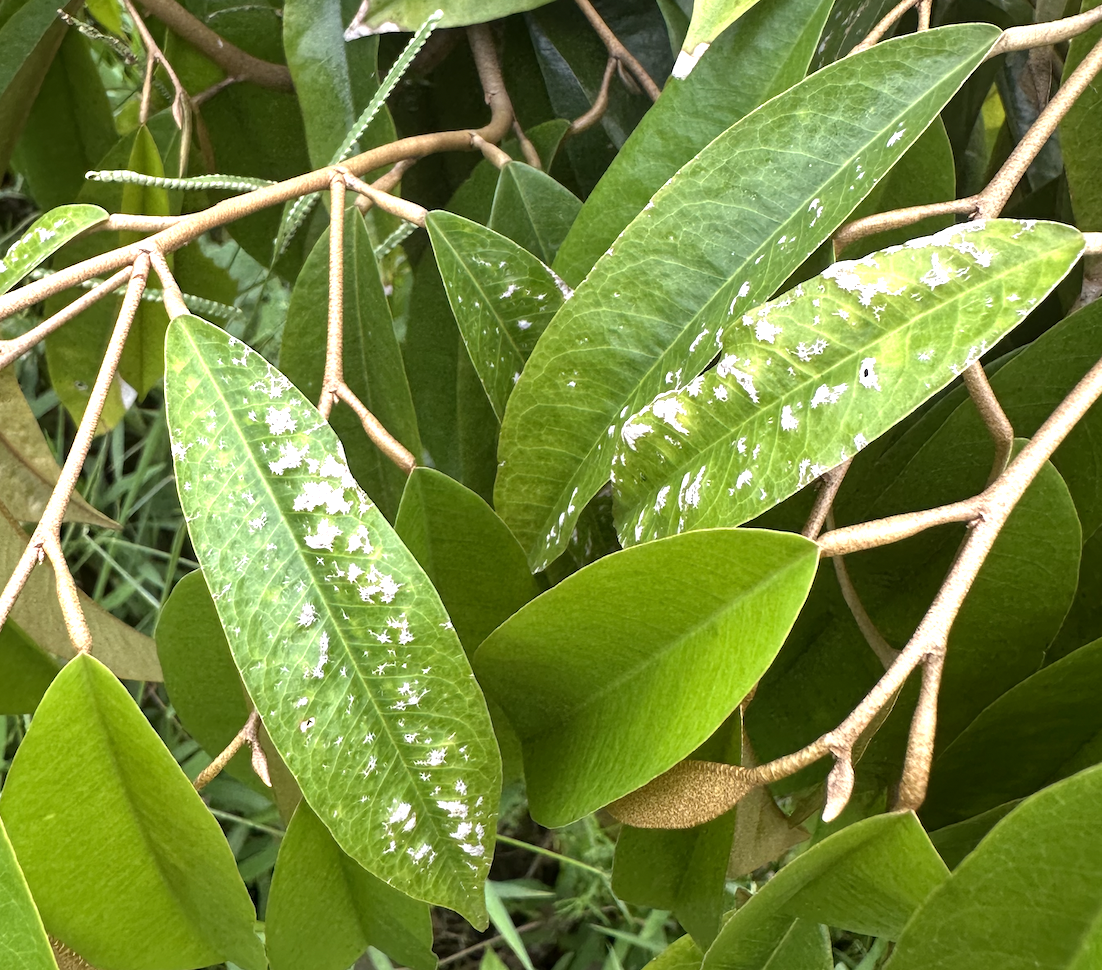
Label: mealybug_infestation